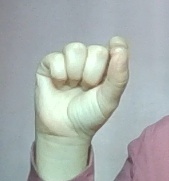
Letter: fa